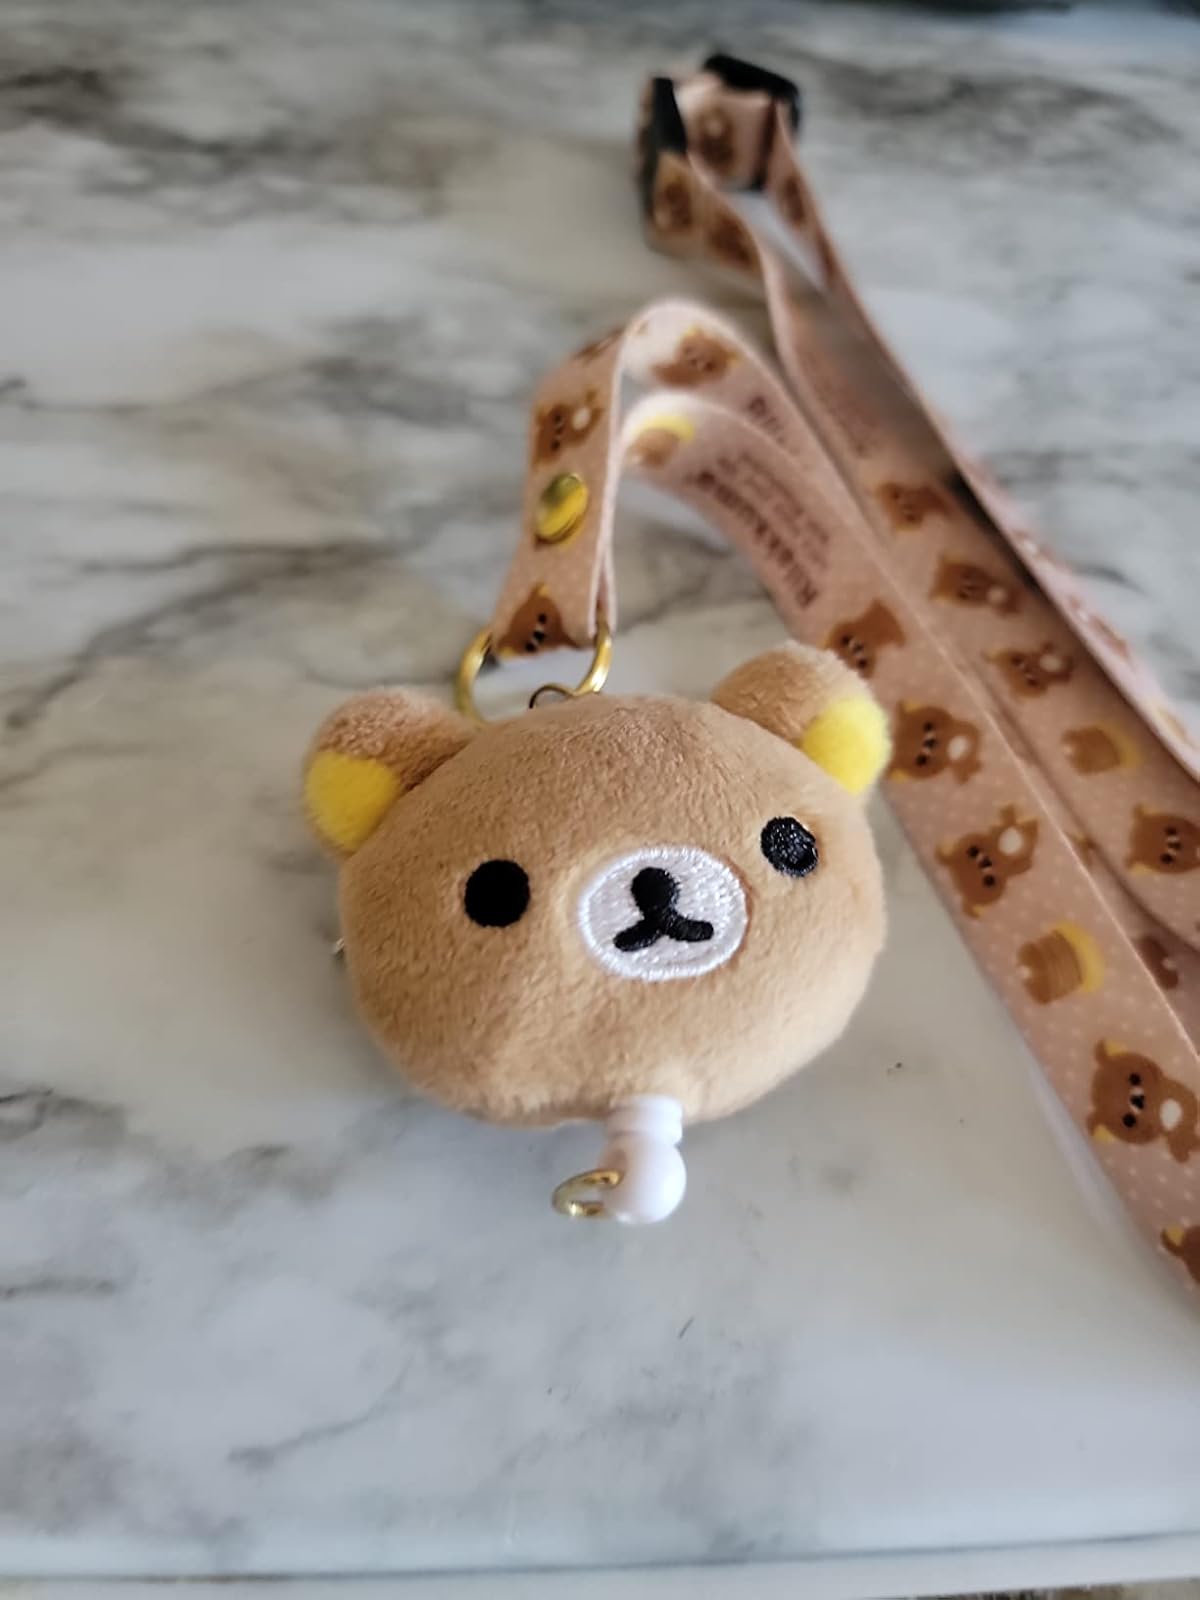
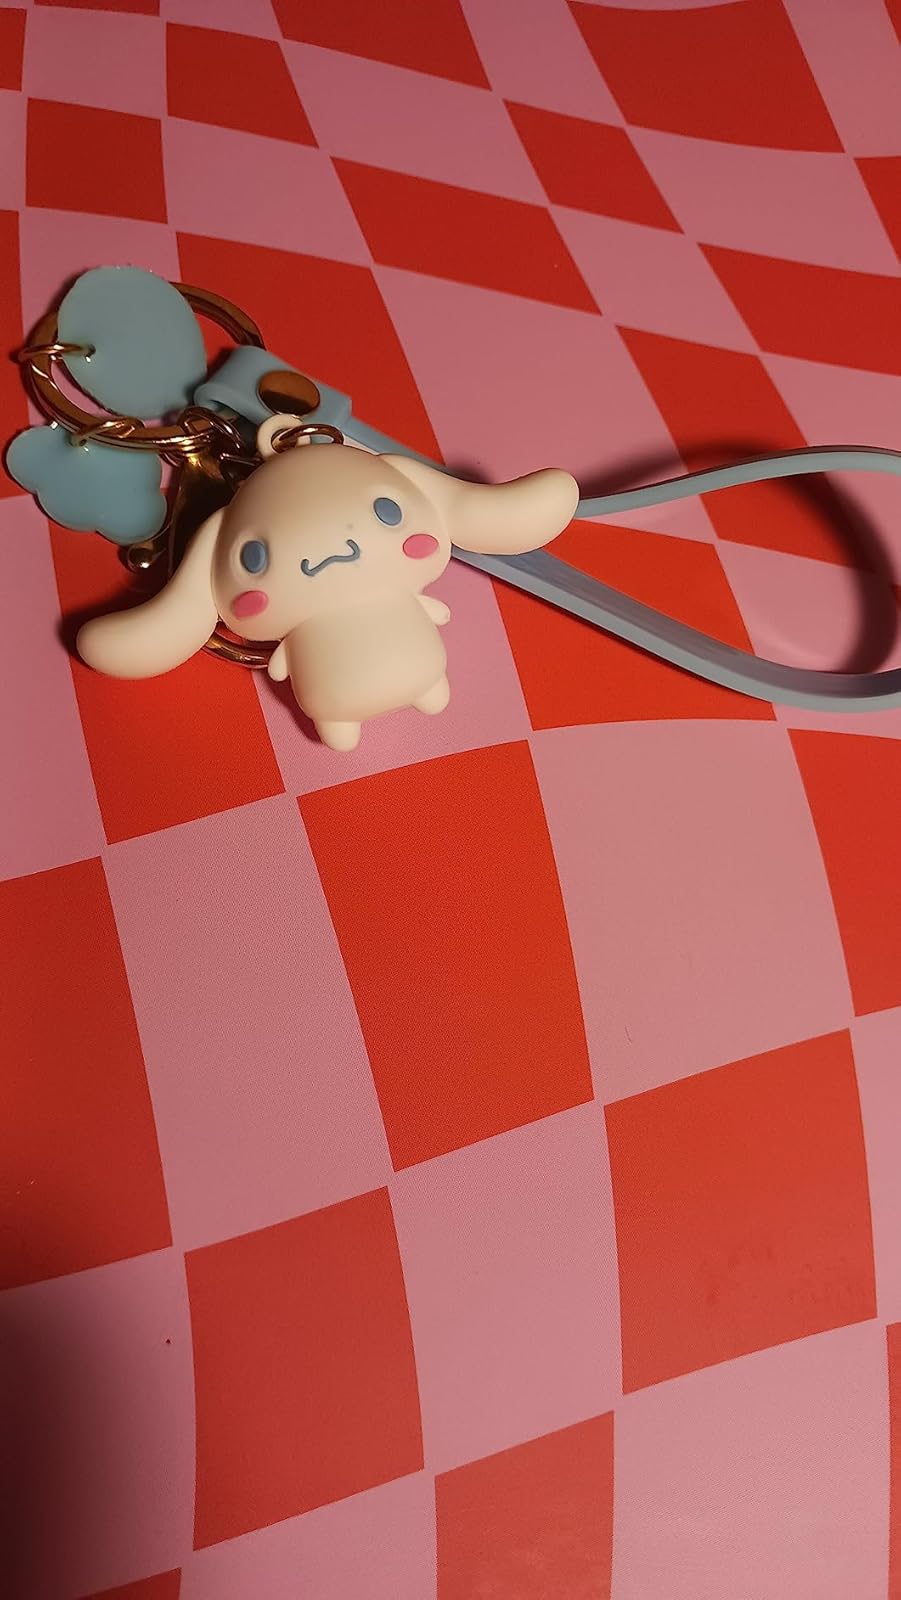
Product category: accessories_keychain
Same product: no